Human Drama

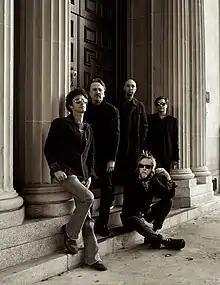
"Blurred Images" Promotional Photo

Human Drama is an American alternative rock band led by singer/songwriter Johnny Indovina, formed in 1985. The band released six studio albums before splitting in 2005. They reformed for concerts in 2011 and 2012, and again in 2015. In 2017 they released their 1st studio album in 15 years, "Broken Songs for Broken People" featuring the singles/videos "Rain On Me", "The Liar Inside" and "Like This One". Broken Songs was followed by series of singles in 2019-2020, and a full length album "Blurred Images" in April 2021 on Sunset Blvd. Records.